2008 Tibetan unrest

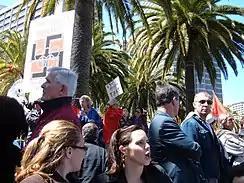

During the protests and demonstrations, Chinese authorities prohibited foreign and Hong Kong media from entering Tibet and expelled those already there. Two German reporters, Georg Blume of "Die Zeit" and Kristin Kupfer of "Profil", left Tibet on March 18 due to pressure from the authorities, and James Miles, a correspondent from "The Economist," said that China "insisted however that when my permit did expire on the 19th that I had to leave. I asked for an extension and they said decisively no." Domestic Chinese media initially downplayed the riots, but this changed relatively quickly as they began to focus on the violence against Han citizens. There was speculation that the violence would affect attendance at the 2008 Olympic Games, particularly amid pressure for leaders to boycott the games, but the calls for boycott went largely unheeded.